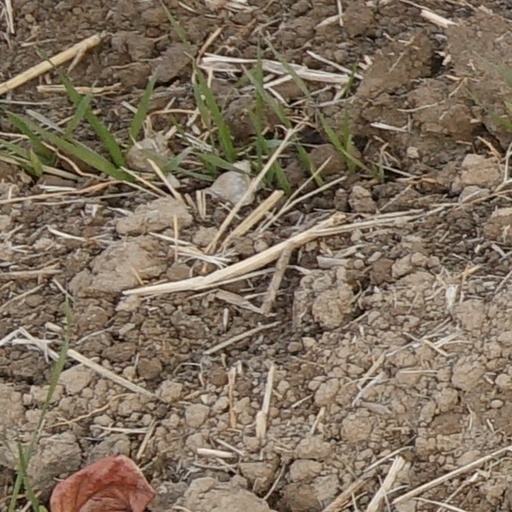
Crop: wheat